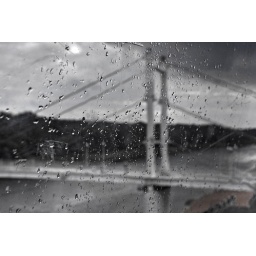
The bridge across the Ural river in Orenburg.